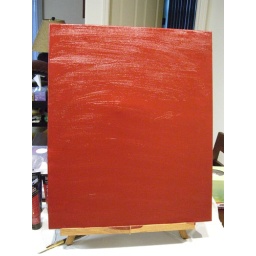
It's more of a blood red in person